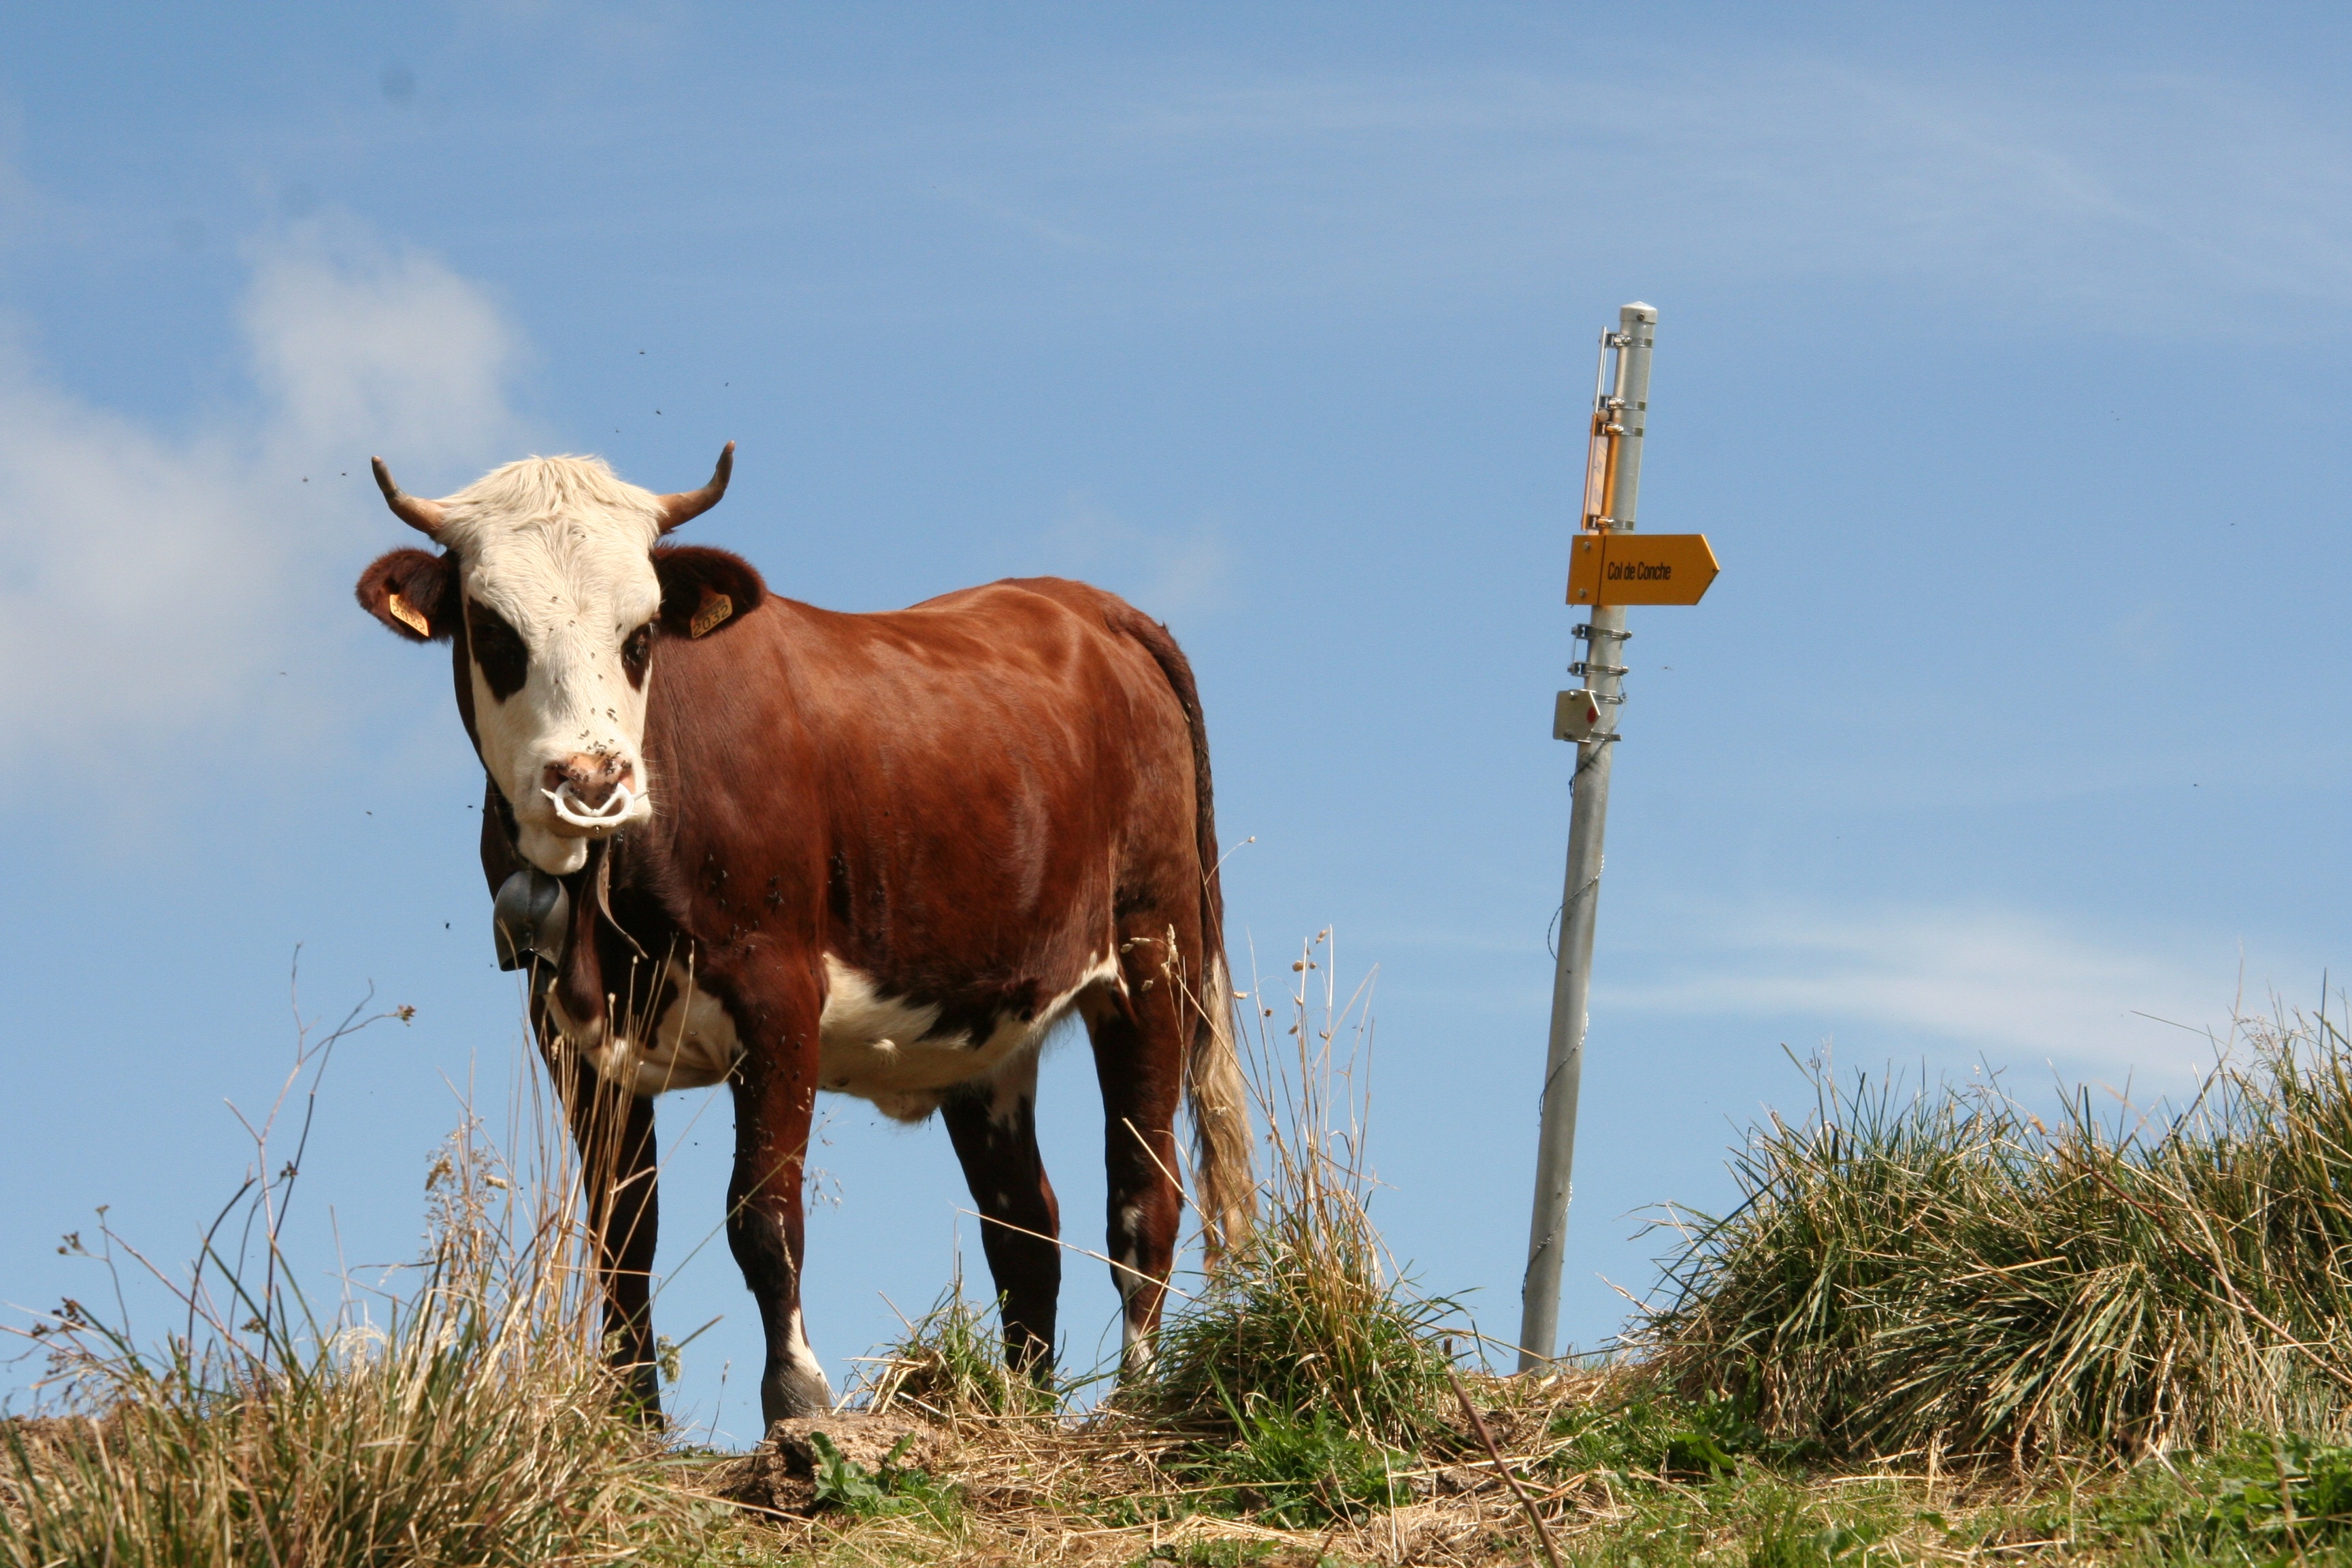
grass, mountain, field, farm, meadow, prairie, animal, france, cow, cattle, pasture, grazing, mammal, agriculture, bull, grassland, habitat, rural area, closed nature, natural environment, cattle like mammal, cow goat family, texas longhorn